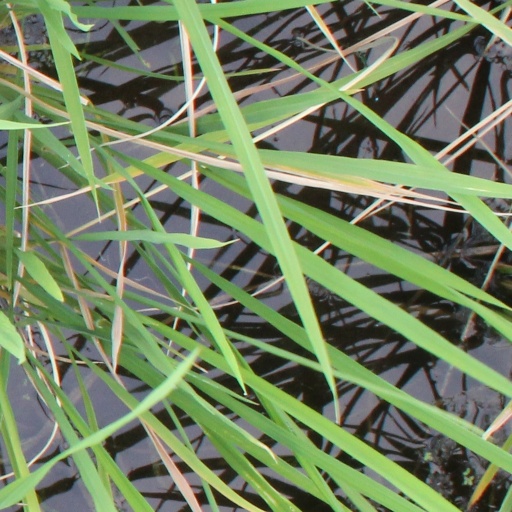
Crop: rice